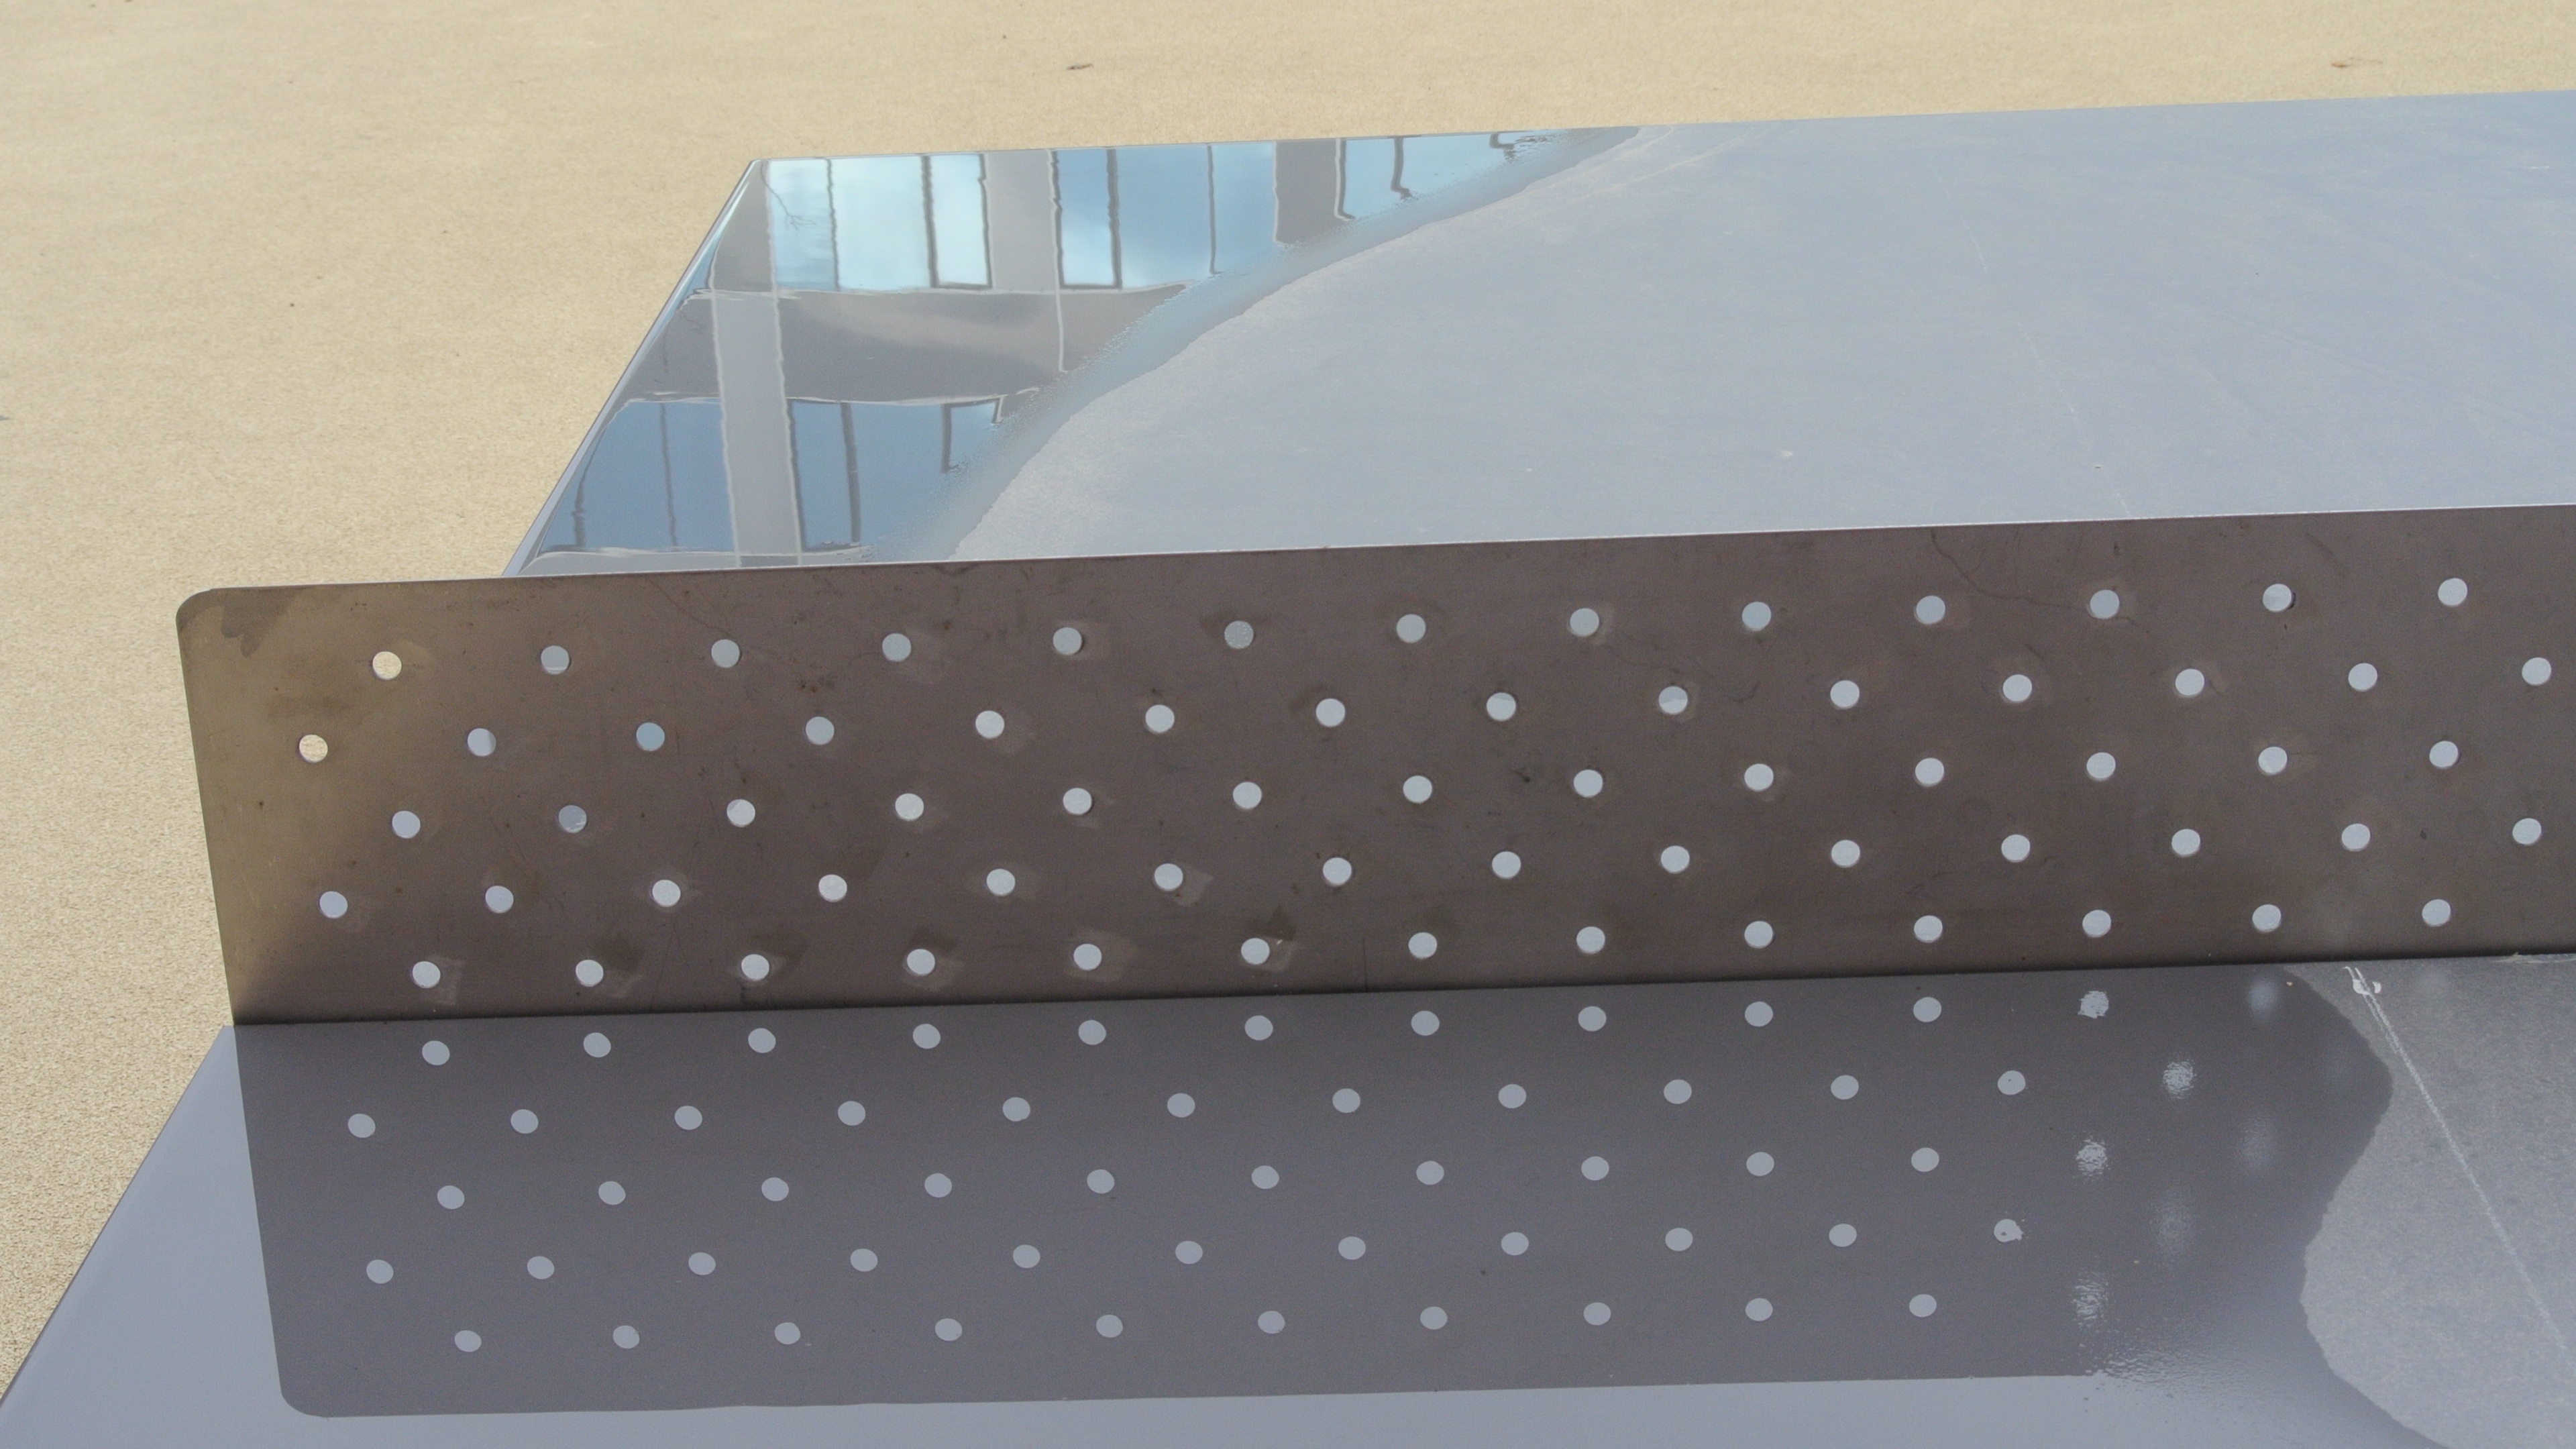
table, pattern, box, label, product, polka dot, design, vienna, rectangle, table tennis, ping pong